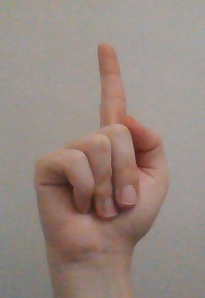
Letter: bb